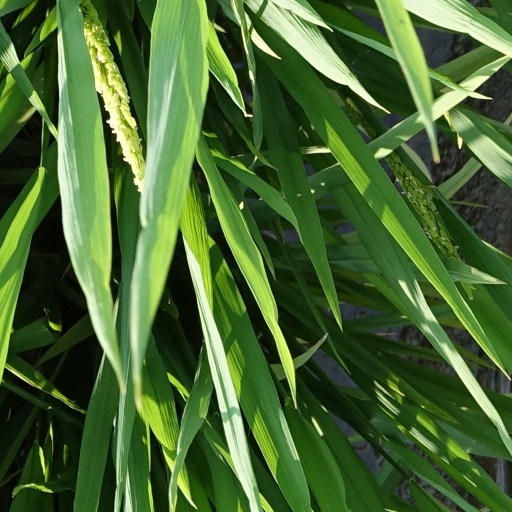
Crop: rice